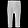
Label: Trouser